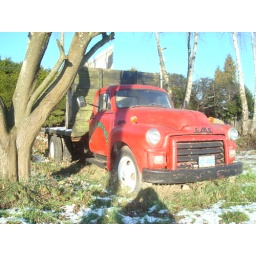
Old farm truck sitting beside the road in Richmond, B.C.